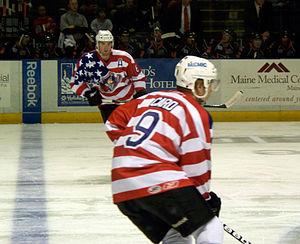
Kyle Cumiskey est un joueur professionnel canadien de hockey sur glace. Il évolue au poste de défenseur. Son frère Clayton Cumiskey joue dans la Ligue de hockey de l'Ouest.